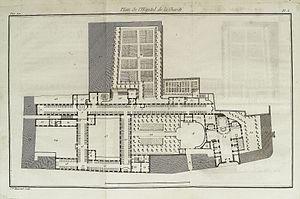
L'hôpital de la Charité de Paris, également appelé hôpital des Frères-de-Saint-Jean-de-Dieu, est un ancien hôpital parisien fondé au début du XVIIᵉ siècle. Il est fermé et détruit vers 1935 pour faire place à la nouvelle Faculté de médecine ; situés au nᵒ 45 rue des Saints-Pères, ces locaux abritent actuellement le Centre universitaire des Saints-Pères, l'un des sites de l'Université Paris-Descartes.